Batik kawung

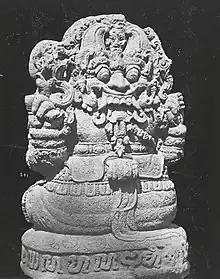
Ganesha statue wearing kawung batik

Batik kawung is one of the oldest batik motifs in Indonesia. Its existence is often mentioned and appears in various written historical sources and oral culture since the days of the Mataram Sultanate in the 16th century. There are 2 theories that explain the origin of this batik.